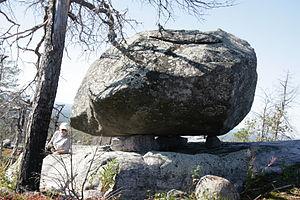
Les Sieidis sont des objets culturels samis, habituellement un rocher avec une forme atypique mais pouvant aussi être en bois. Les sieidis se trouvent dans la nature et plus précisément dans des endroits considérés comme sacrés, comme par exemple sur une plage au bord de la mer ou d'une rivière, ou encore sur une montagne. Le terme sieidi peut être indistinctement désigner des objets créés ou positionnés par l'homme tout autant que des objets existants dans la nature